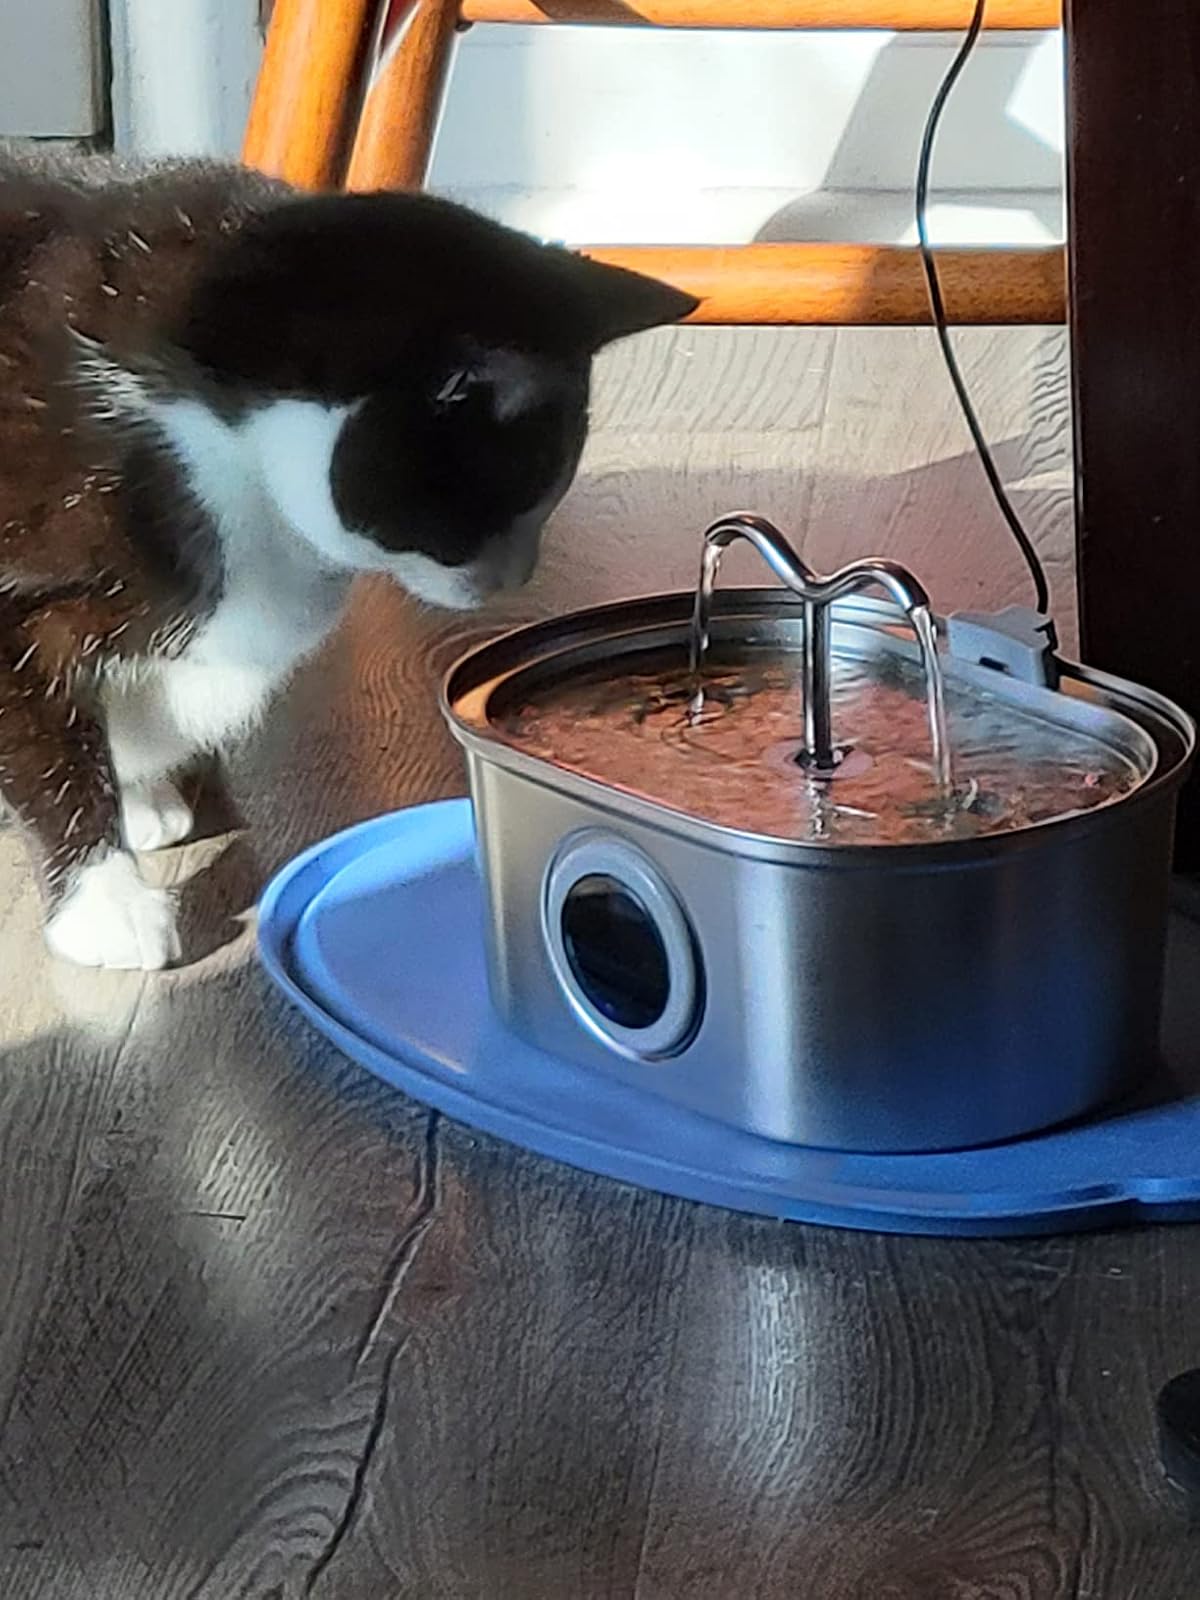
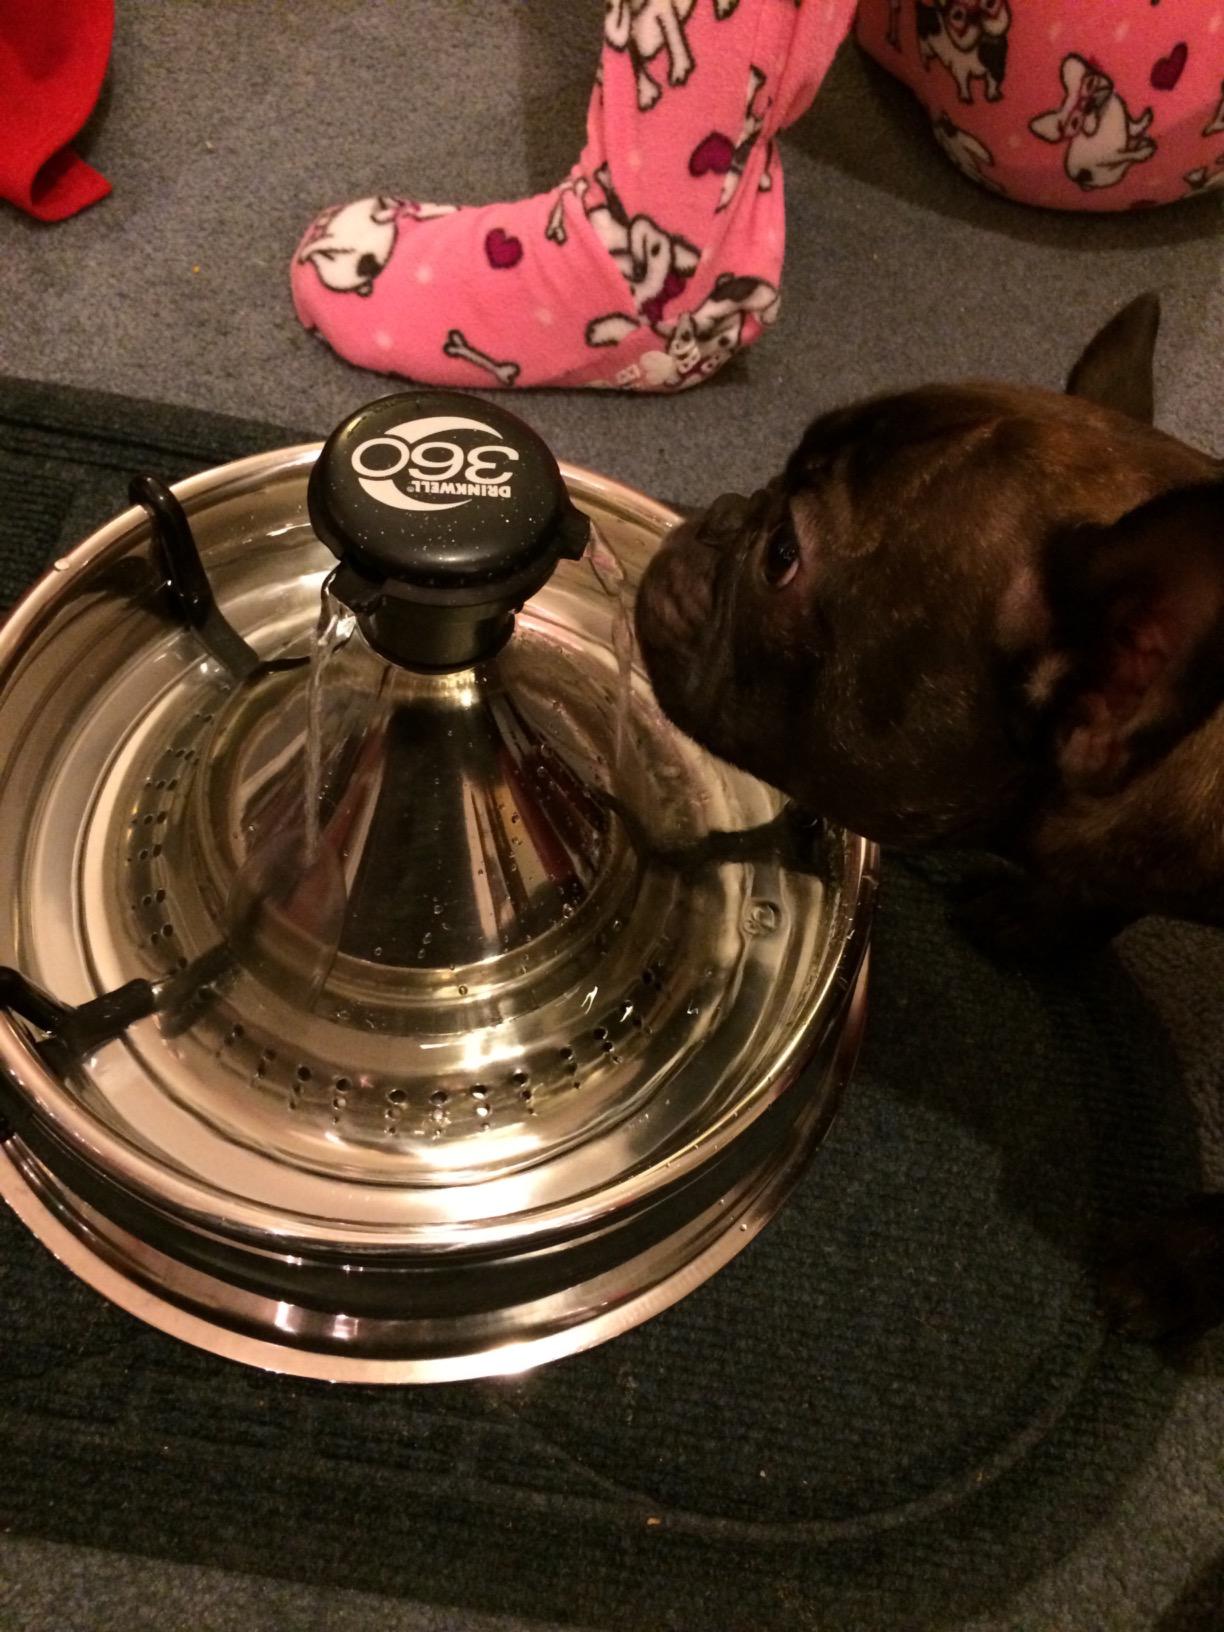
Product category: items_bowl
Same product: no